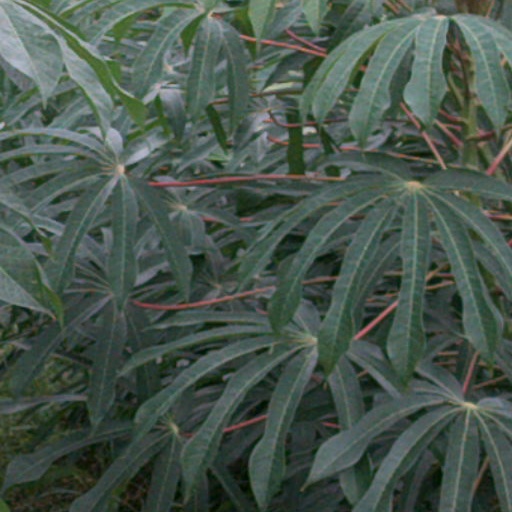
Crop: cassava